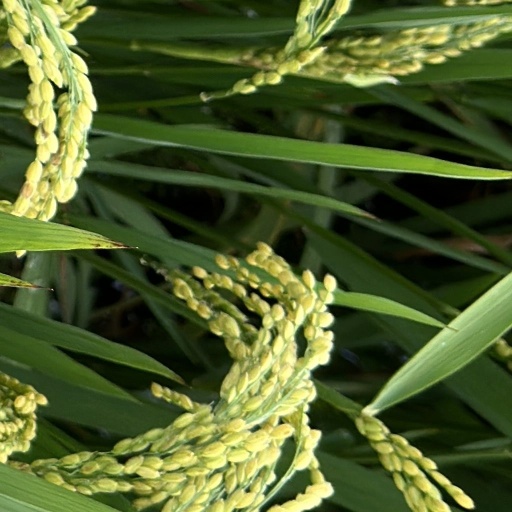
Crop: rice